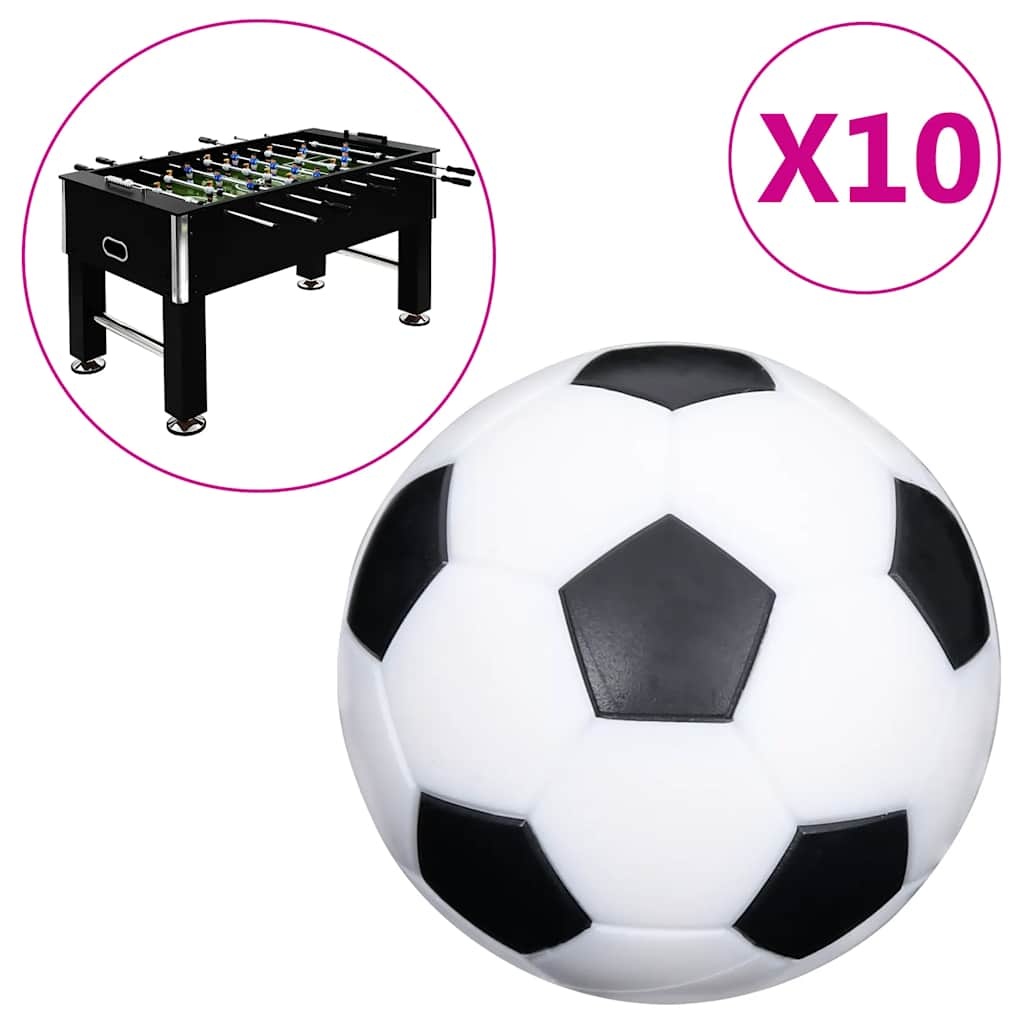
vidaXL Football Table Balls 10 pcs 32 mm ABS
Host a professional football game in the comfort of your own house with these table football ball. Made of ABS material, the balls are durable enough and built to last. These footballs are the perfect replacements for table football. Colour: Black and white Material: ABS Diameter: 32 mm Delivery contains: 10 x Replacement ball Warning. Not suitable for children under 3 years. Small parts. Choking hazard. GPSR
Brand: vidaXL
Category: Sporting Goods > Indoor Games > Foosball > Foosball Balls